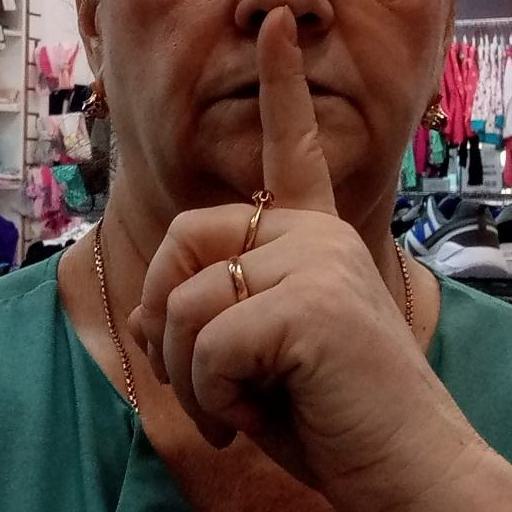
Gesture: mute